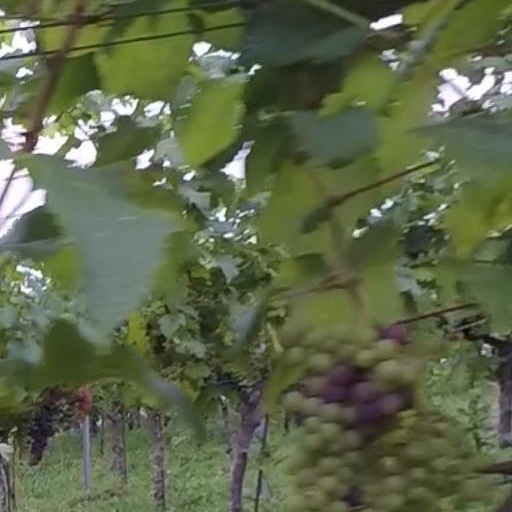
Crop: grape